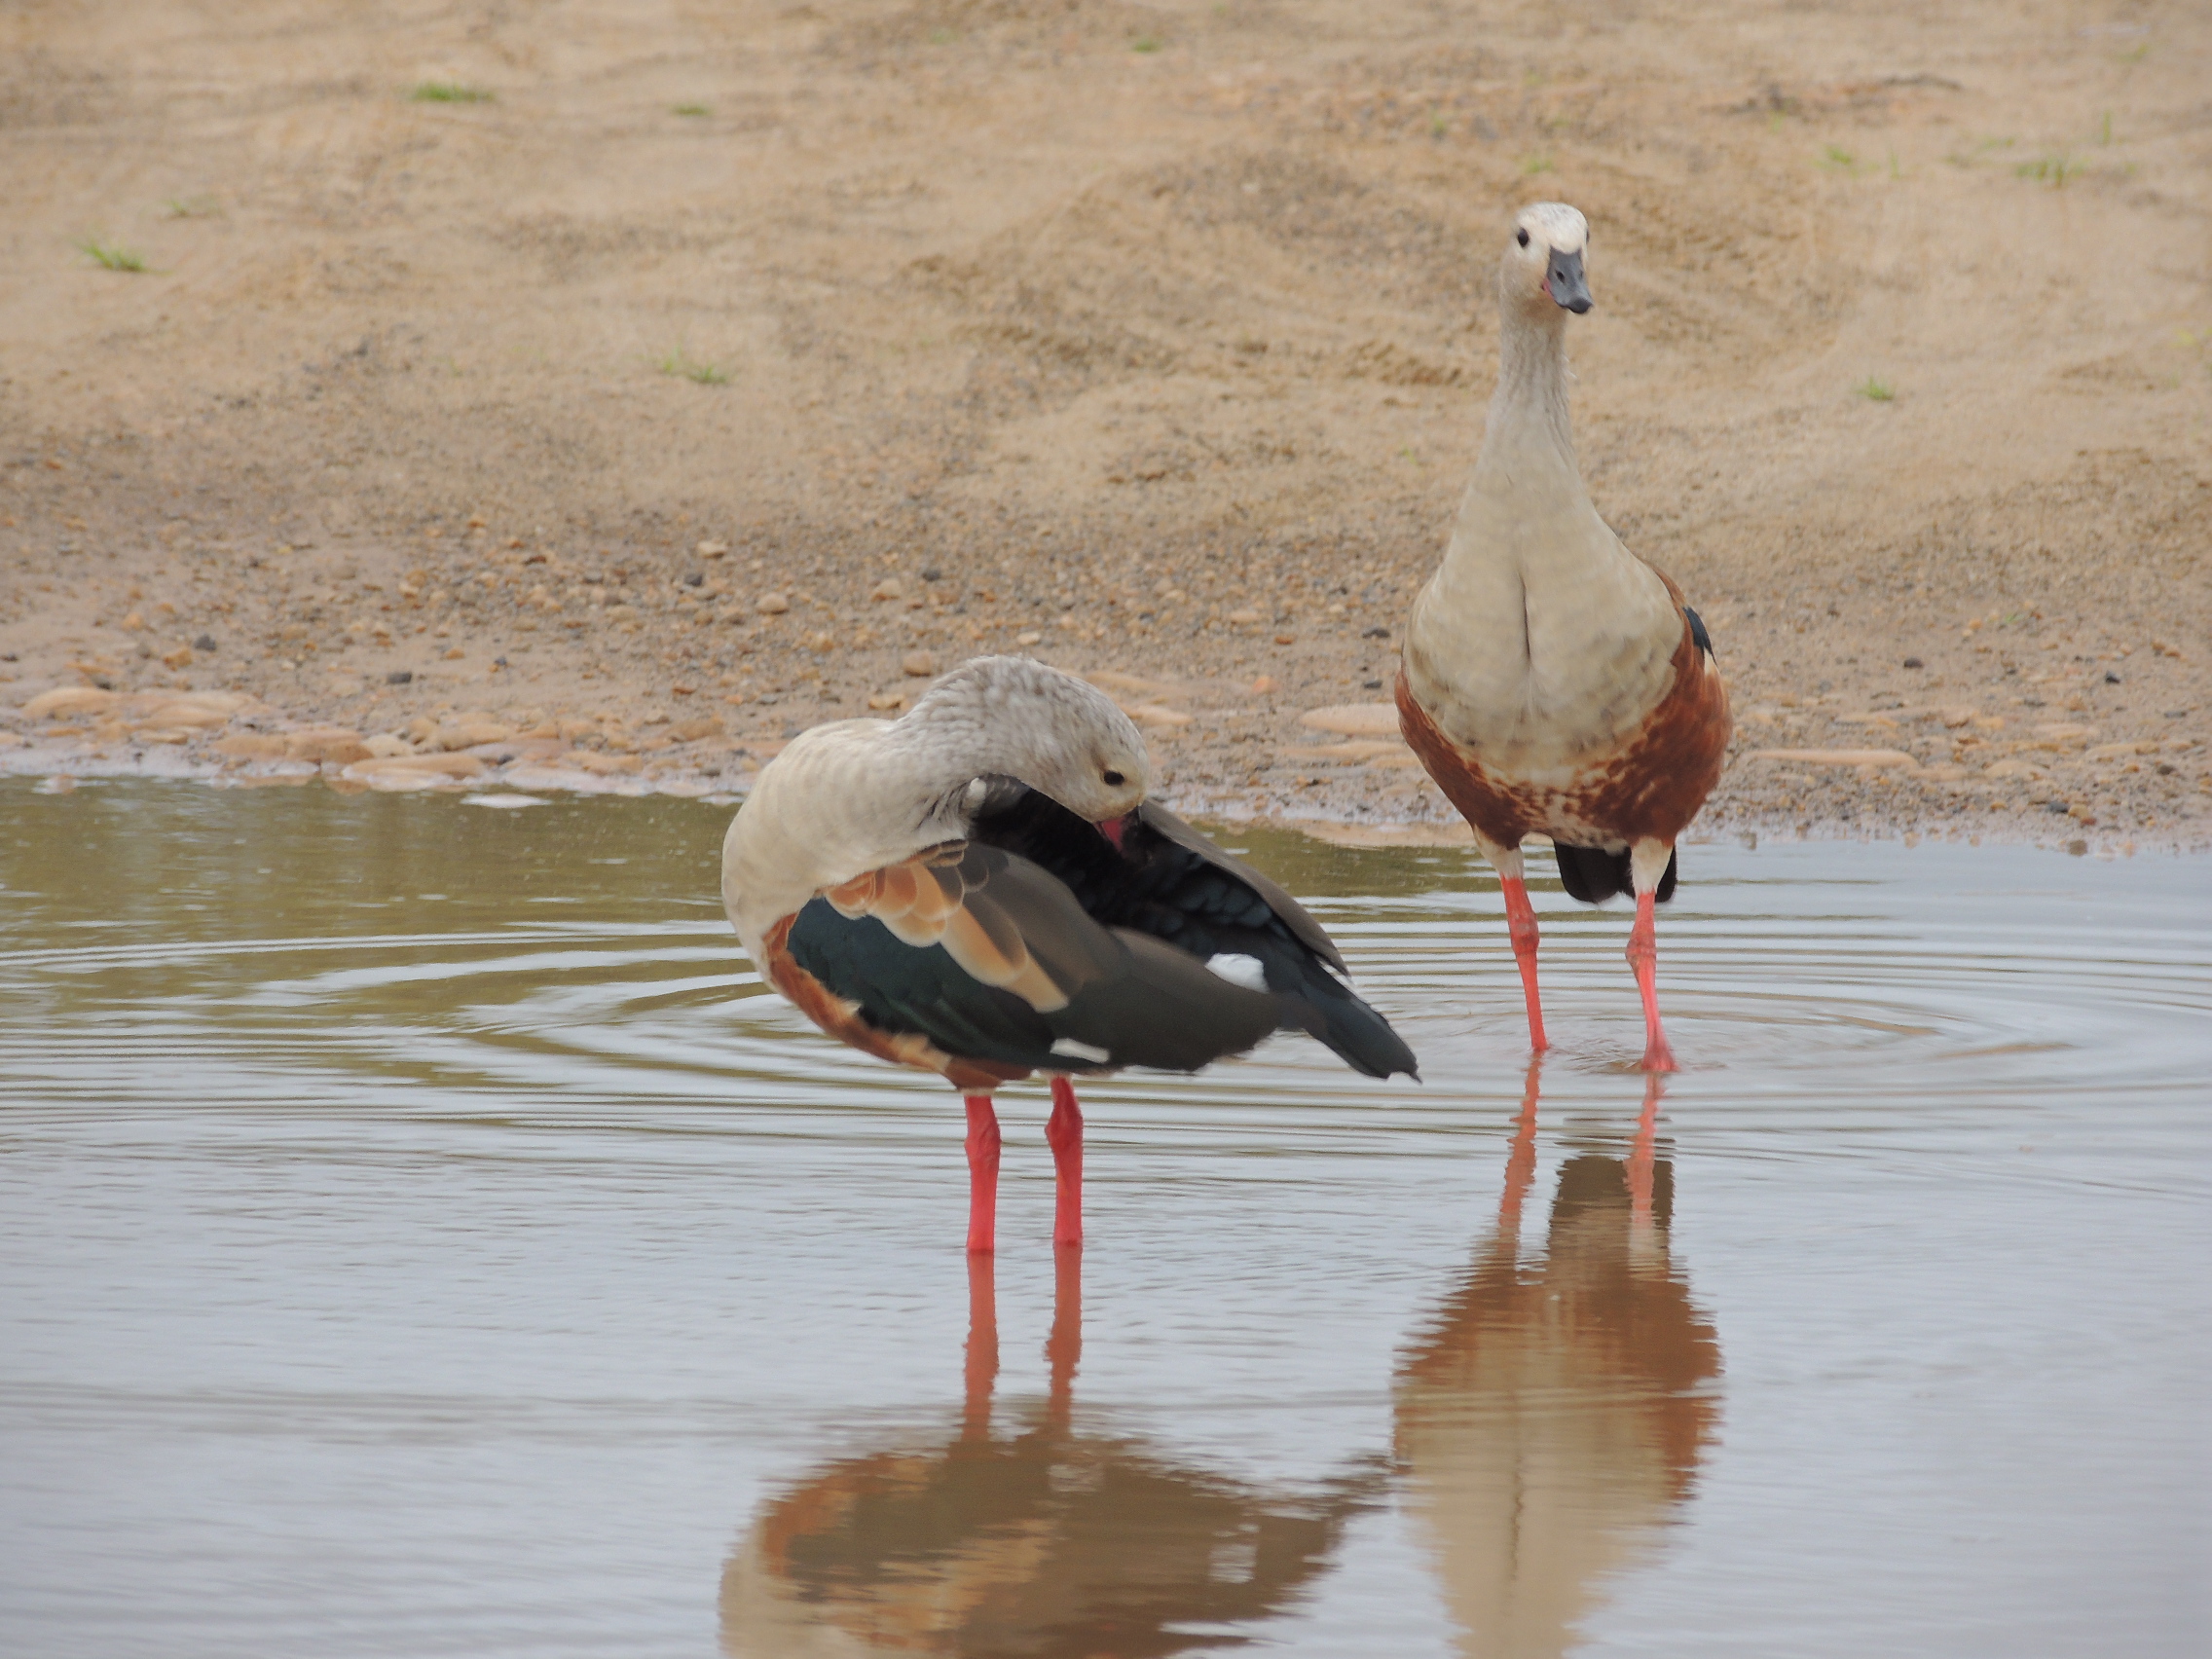
nature, bird, vertebrate, beak, water bird, ciconiiformes, stork, water, shorebird, wildlife, adaptation, neck, seabird, crane, ibis, reflection